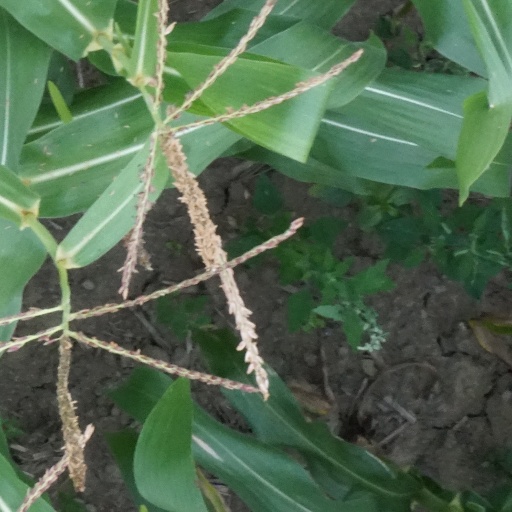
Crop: maize; corn